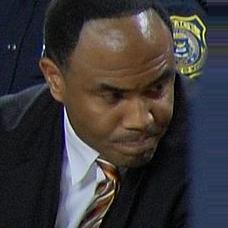
Age: 40